Gungriffon Blaze

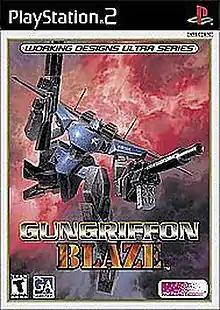
North American version cover art

is a video game developed by Game Arts and published by Capcom and Working Designs in 2000, and by Swing! Entertainment in Europe in 2002 for PlayStation 2. The game was a launch title on the PlayStation 2 in North America.